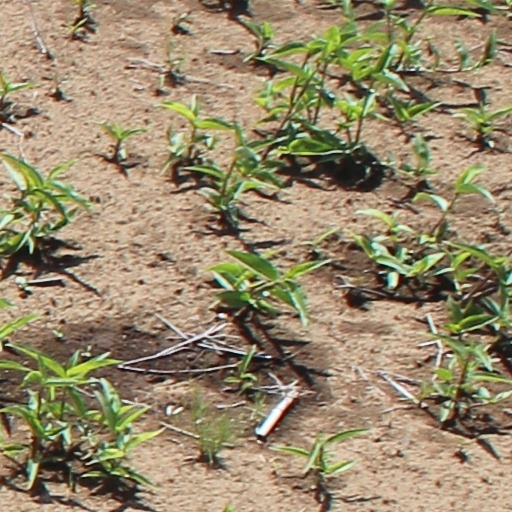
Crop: wheat